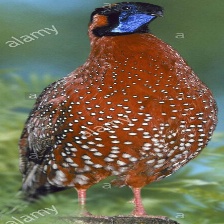
Species: SATYR TRAGOPAN
Scientific name: TRAGOPAN SATYRA